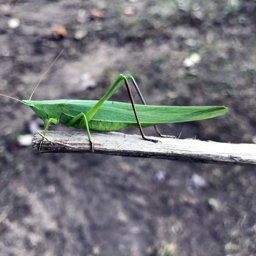
person close up on a stick with a blurred background